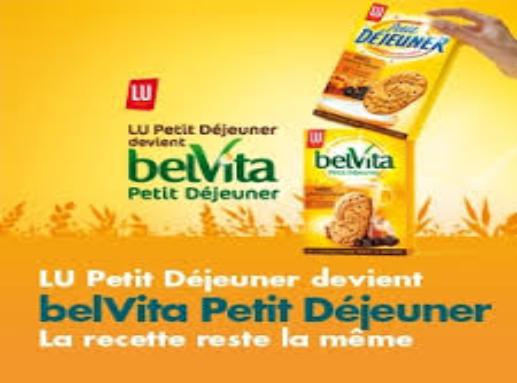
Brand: Belvita
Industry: Food